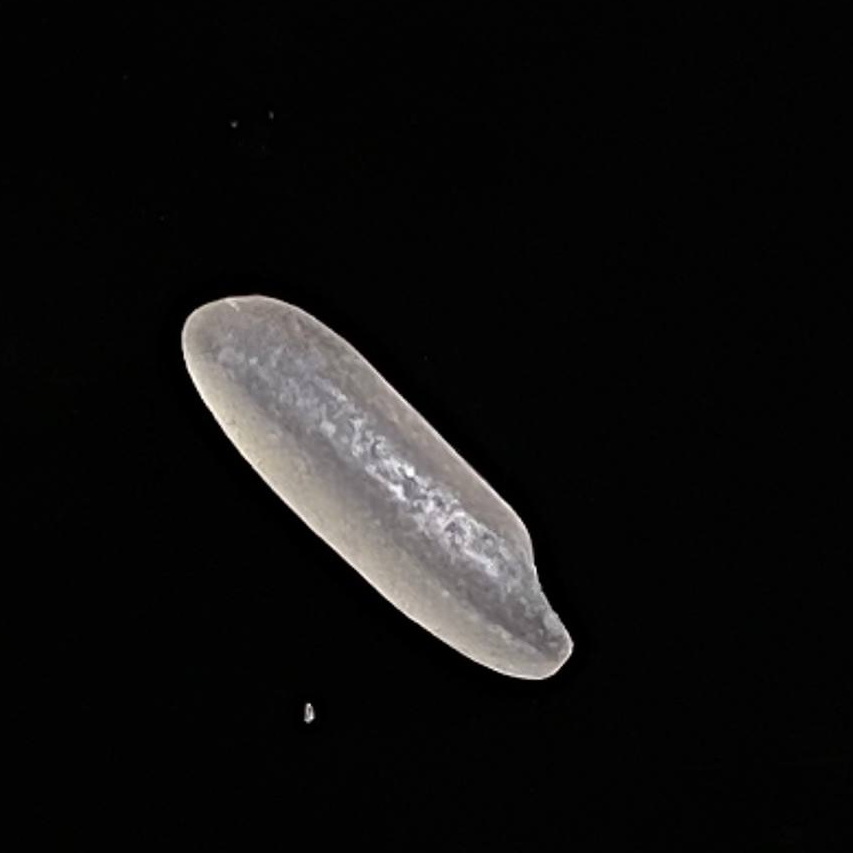
Rice variety: BR28